Atmosphere of Jupiter

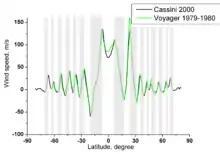
Zonal wind speeds in the atmosphere of Jupiter

The origin of Jupiter's colored banded structure is not completely clear, though it may resemble the cloud structure of Earth's Hadley cells. The simplest interpretation is that zones are sites of atmospheric upwelling, whereas belts are manifestations of downwelling. When air enriched in ammonia rises in zones, it expands and cools, forming high and dense white clouds. In belts, however, the air descends, warming adiabatically as in a convergence zone on Earth, and white ammonia clouds evaporate, revealing lower, darker clouds. The location and width of bands, speed and location of jets on Jupiter are remarkably stable, having changed only slightly between 1980 and 2000. One example of change is a decrease of the speed of the strongest eastward jet located at the boundary between the North Tropical zone and North Temperate belts at 23°N. However bands vary in coloration and intensity over time (see "specific band"). These variations were first observed in the early seventeenth century.